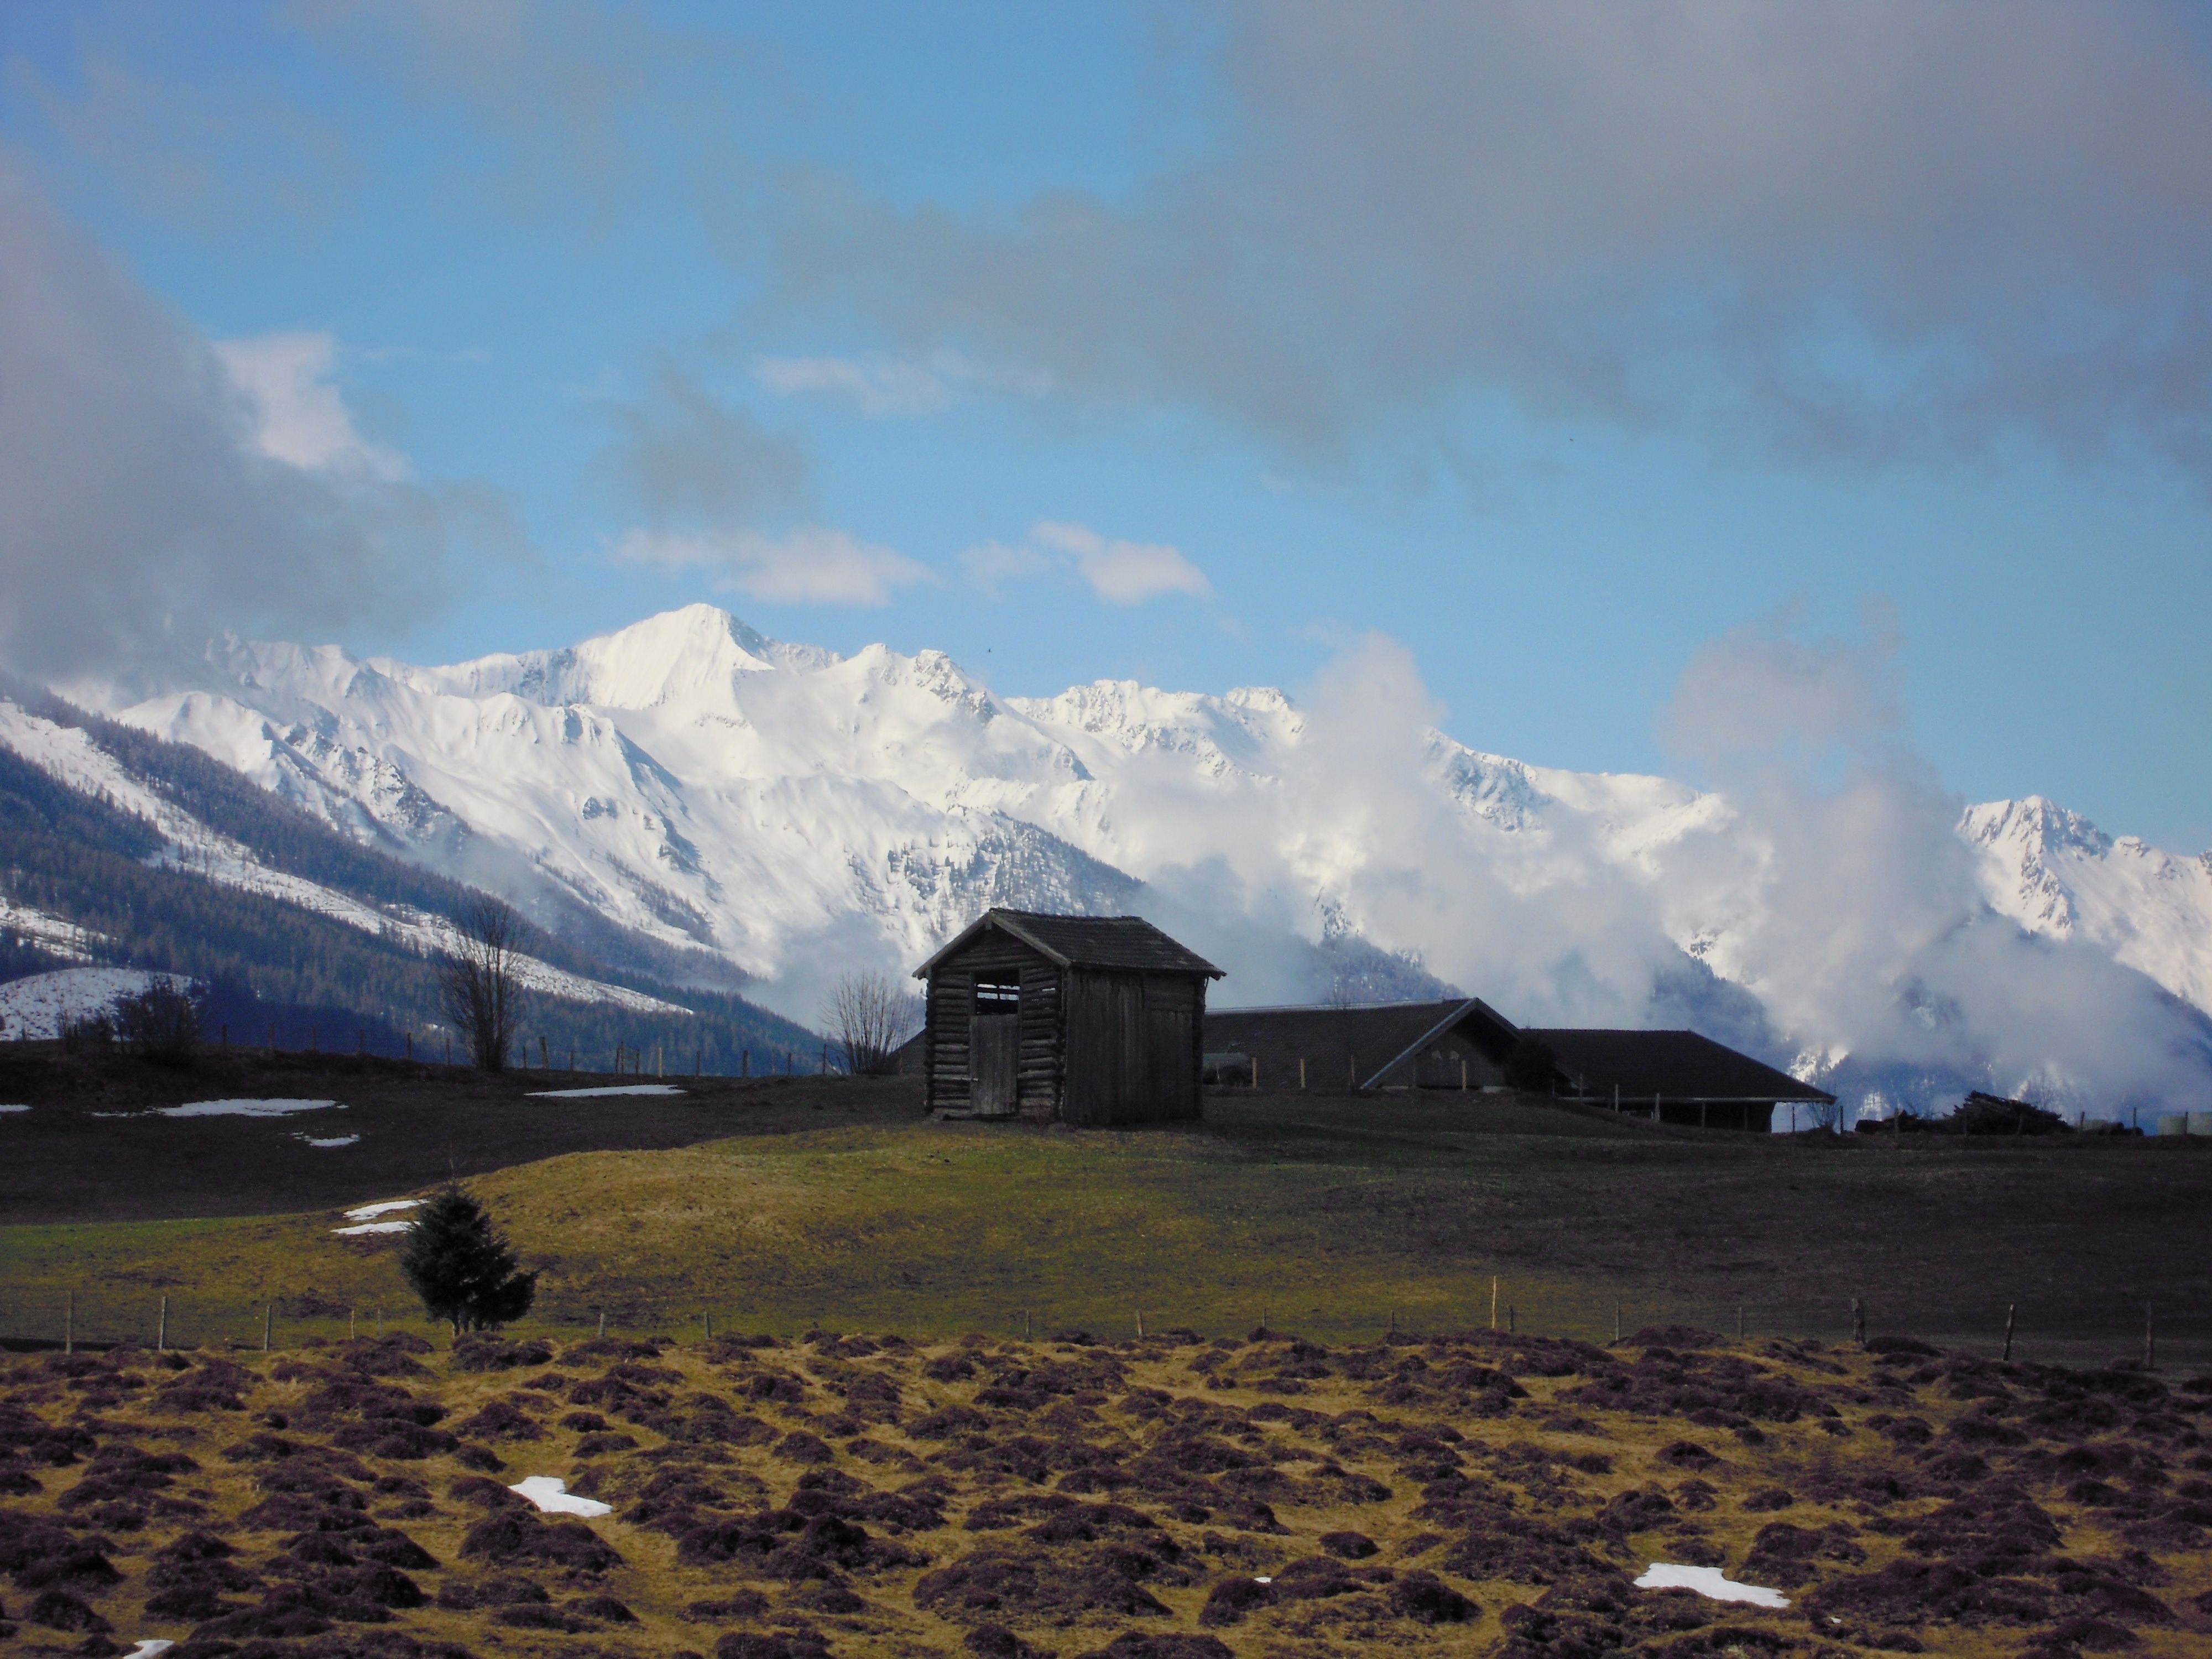
landscape, wilderness, mountain, snow, winter, cloud, sky, hill, valley, mountain range, snowy, alpine, blue, ridge, summit, clouds, mountains, alps, plateau, fell, landform, high tauern, geographical feature, atmospheric phenomenon, mountainous landforms